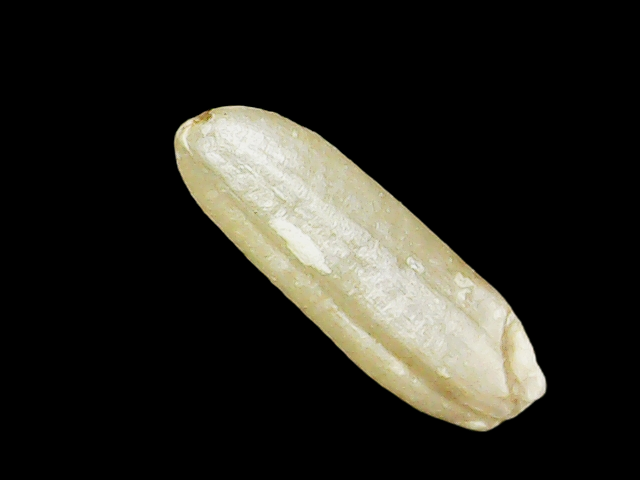
Rice variety: Binadhan16